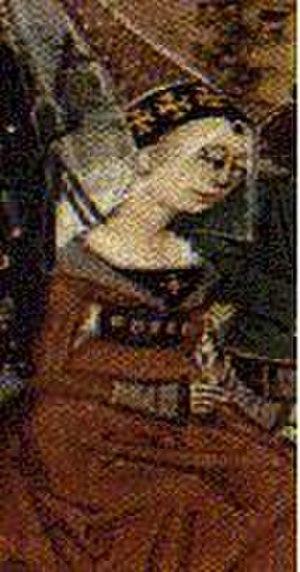
La guerre à travers l'histoire a été principalement un domaine d'hommes, mais des femmes aussi ont joué un rôle - en tant que dirigeantes, espionnes et, moins souvent, combattantes. Suit une liste de femmes remarquables qui, dans l'une de ces capacités, ont été activement engagées dans la guerre à l'ère postclassique. Elle n'inclut pas les monarques féminins ou autres dirigeantes qui n'ont pas mené de troupes.
Le siège de Leeds est conduit par le roi Édouard II d'Angleterre en octobre 1321, au cours de la guerre des Despenser. L'assaut du roi d'Angleterre sur le château de Leeds résulte d'une attaque de la garnison sur la personne de la reine Isabelle de France, épouse d'Édouard, qui y était venue chercher refuge au cours d'un pèlerinage et dont l'accès au château avait été refusé par l'épouse du gouverneur de la forteresse, Marguerite de Clare. La victoire décisive du roi à cette occasion lui permet de reprendre l'initiative contre ses barons, qui ont fait exiler en août de la même année son favori Hugues le Despenser. La campagne que mène ensuite Édouard pendant l'hiver 1321-1322 contre les rebelles lui permet d'éradiquer l'opposition baronniale et de régner de manière absolue jusqu'à sa déposition en 1327.
Isabelle de Vesci est une noble anglaise qui joue un rôle important au début du XIVᵉ siècle à la cour d'Édouard II et de son épouse Isabelle de France, dont elle est la dame de parage.
L'affaire de la tour de Nesle est le nom donné à une affaire d'État, qui éclate au sein de la famille royale française en 1314 et au cours de laquelle les trois brus du roi de France Philippe IV le Bel sont accusées d'adultère. Les accusations à leur encontre sont proférées par Isabelle, seule fille de Philippe le Bel et reine consort d'Angleterre. Le scandale tire son nom de la tour de Nesle, située au centre de Paris et où l'adultère des princesses aurait été commis. Il conduit à l'exécution des amants des princesses, et à l'emprisonnement de ces dernières. D'un point de vue plus général, l'événement ébranle sérieusement la dynastie capétienne, dont la branche directe s'éteint un peu plus d'une décennie après la découverte de l'affaire.